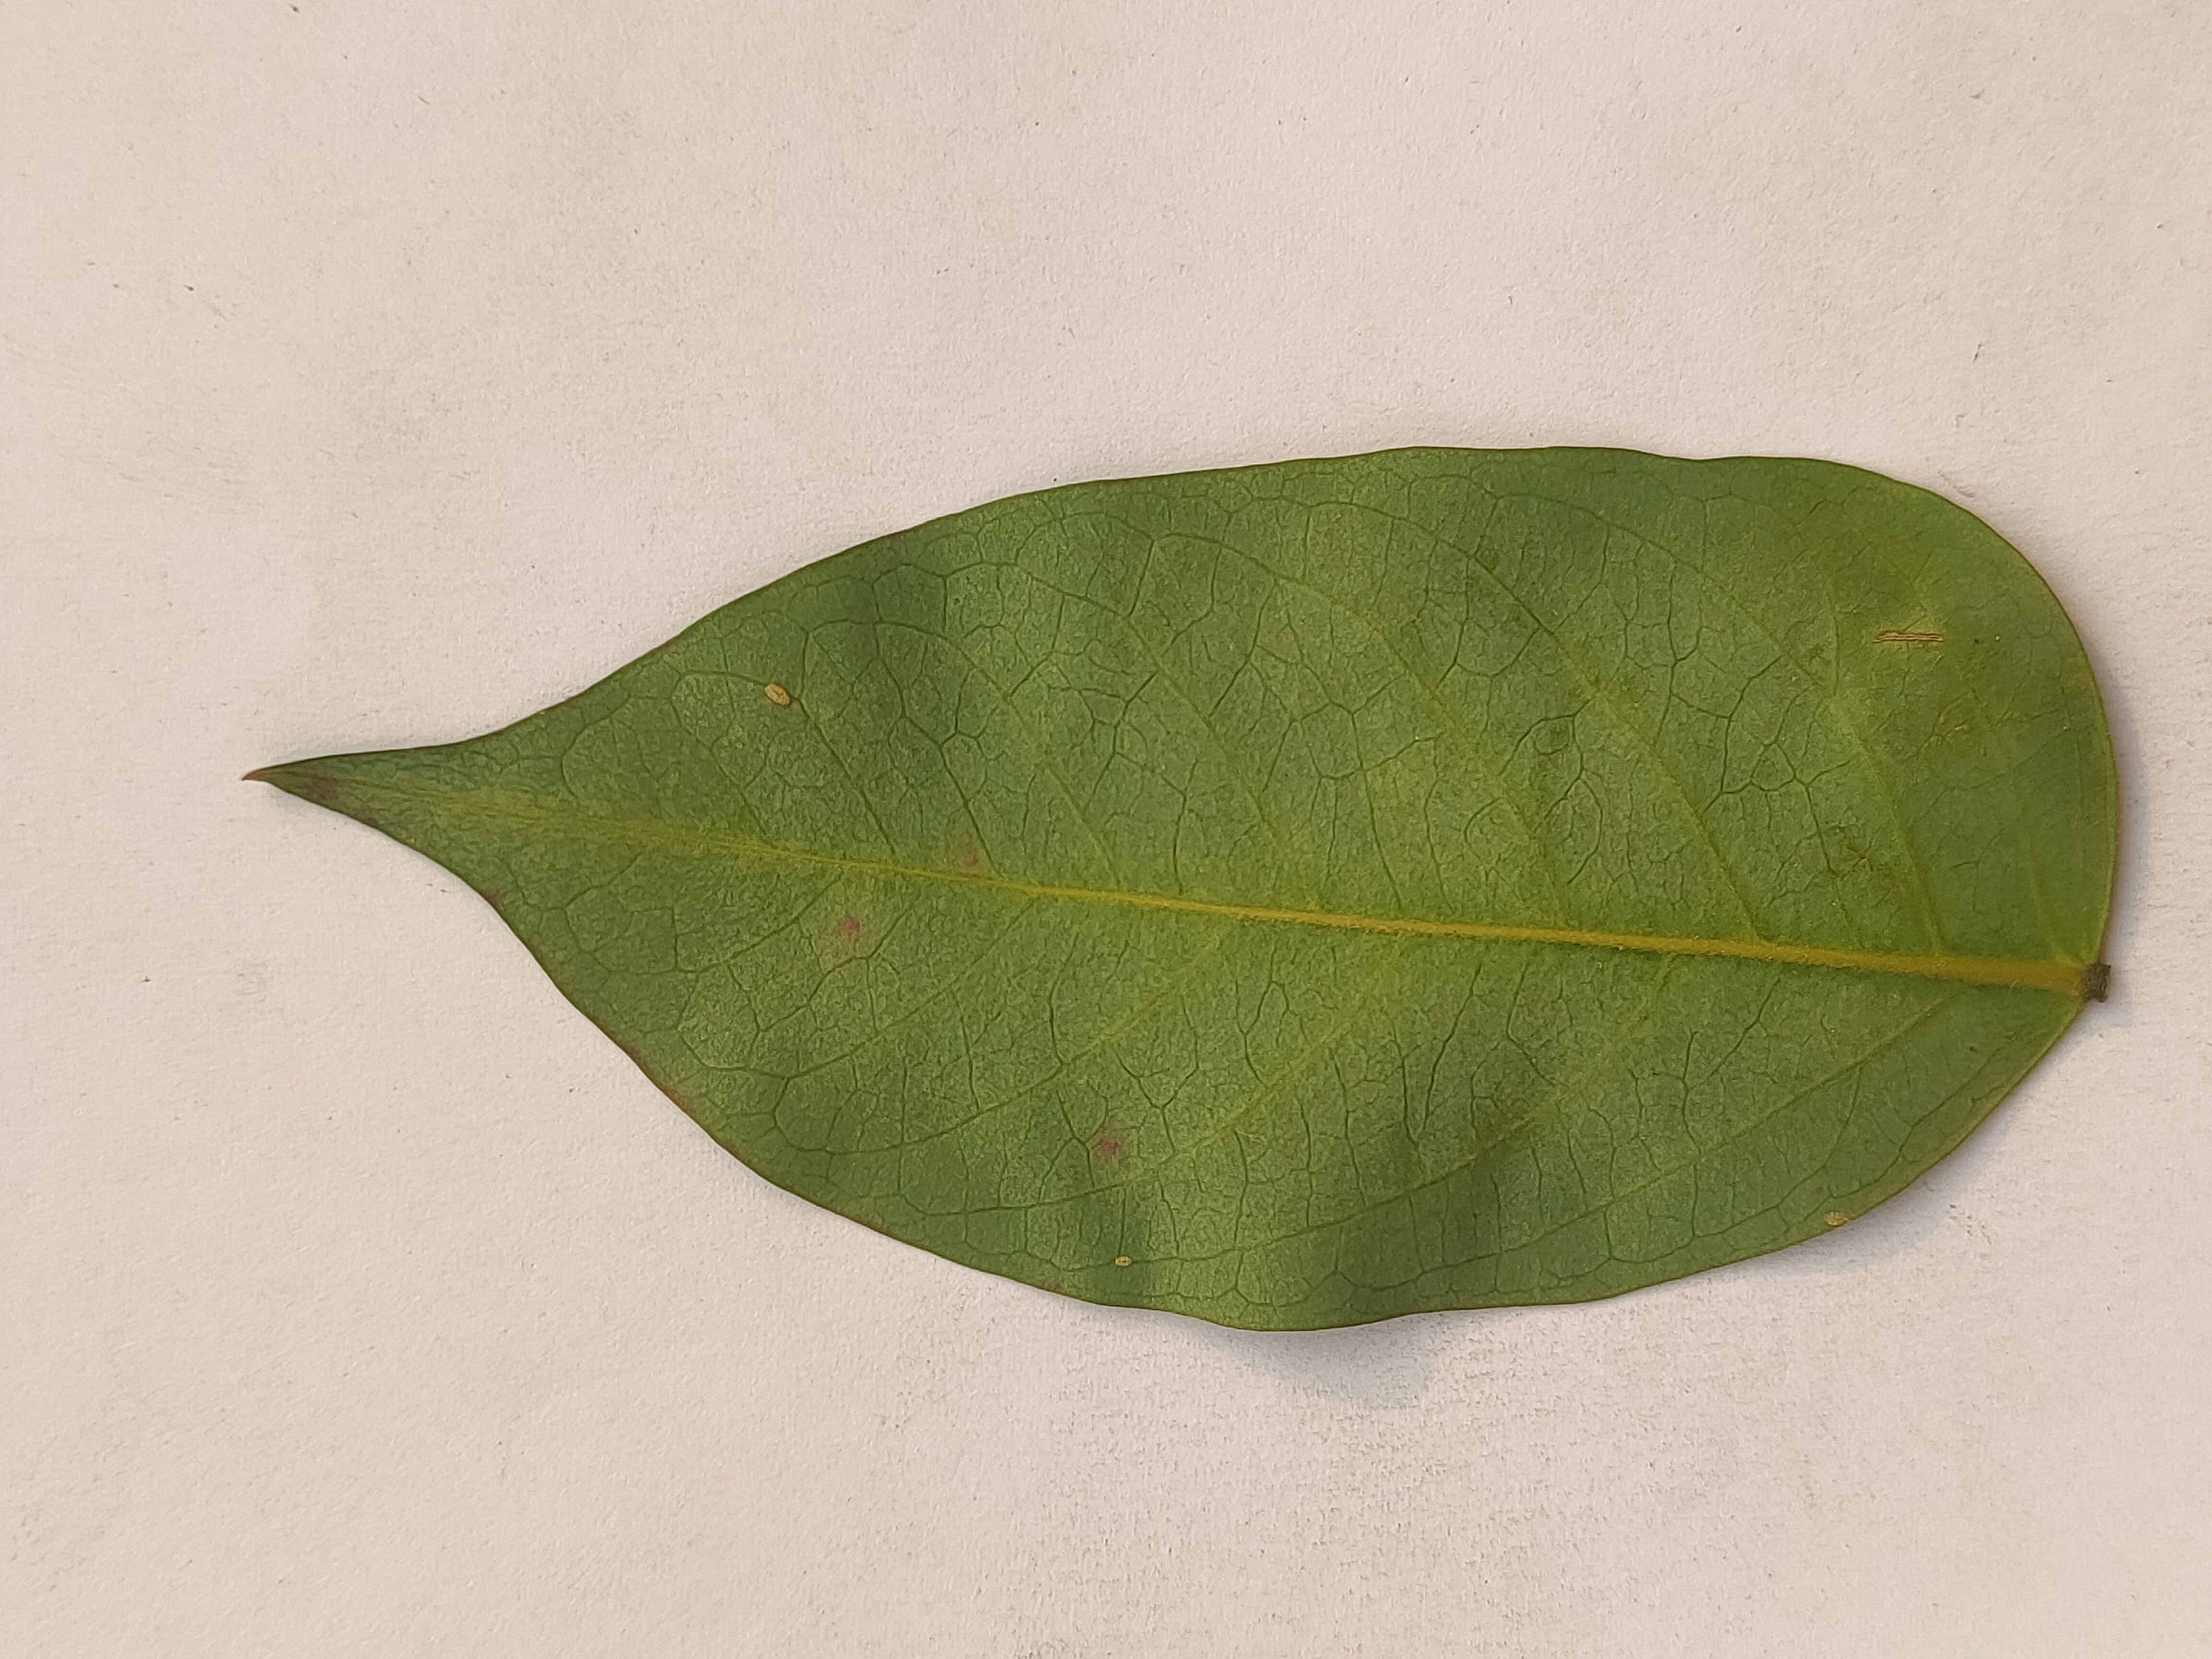
Leaf variety: Star Fruit